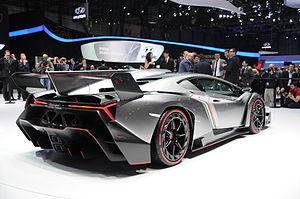
Salon international de l'automobile de Genève 2013